Rod de'Ath

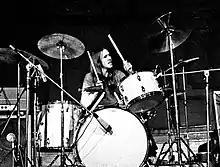
De'Ath in 1973

Roderick Morris Buckenham de'Ath (18 June 1950 – 1 August 2014) was a Welsh musician, best known for his role as drummer with Irish guitarist Rory Gallagher in the 1970s.